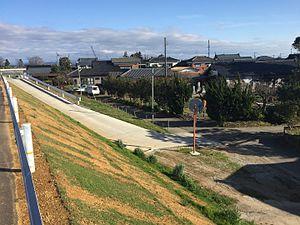
Nishi est l'un des 8 arrondissements de la ville de Niigata au Japon. Il est situé au nord-ouest de la ville, au bord de la mer du Japon.